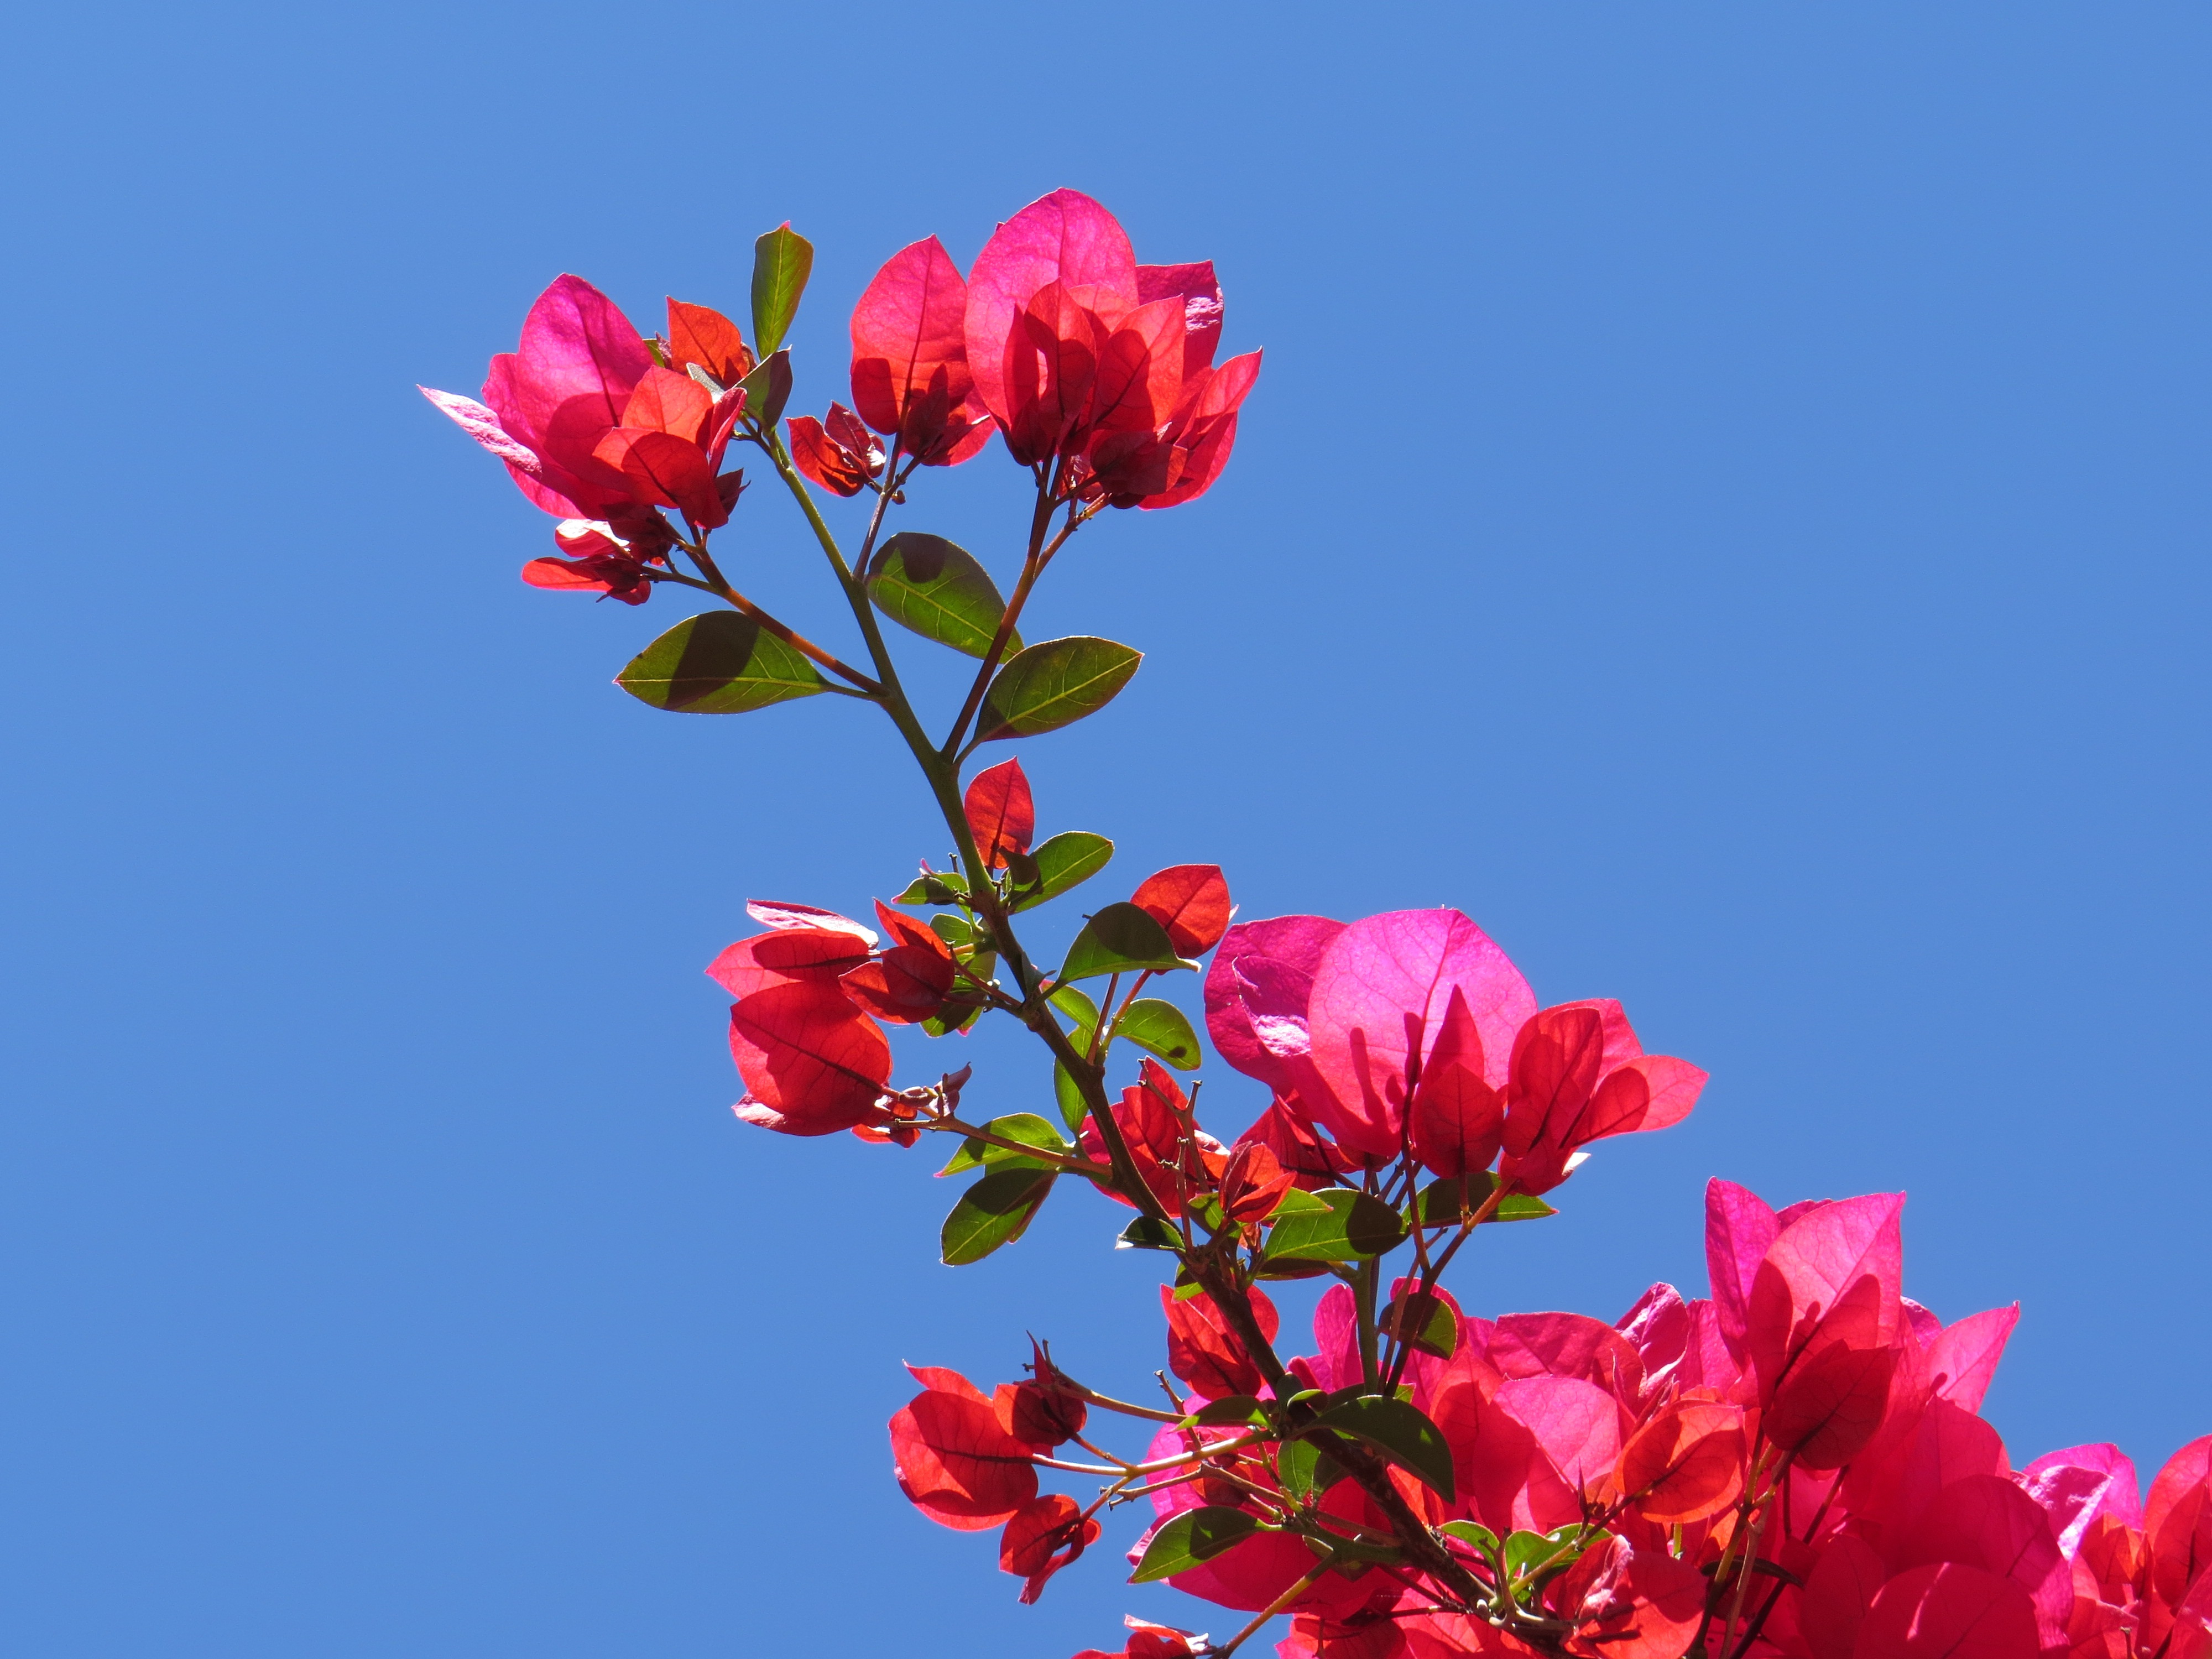
branch, blossom, plant, sky, flower, petal, rose, red, flora, shrub, macro photography, flowering plant, garden roses, rose family, land plant, bungabilia